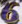
Number: 6